Genoa Economic and Financial Conference (1922)

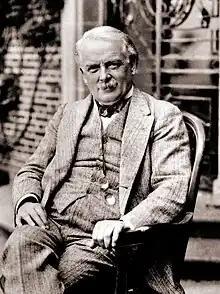
British Prime Minister David Lloyd George (1863-1945) designed the 1922 conference in Genoa, Italy.

The idea for a general economic and financial conference of European nations had roots in a January 1922 session of the Supreme War Council, held in Cannes. With Europe facing an economic catastrophe brought about by the half-decade First World War, marked by millions of deaths, shattered infrastructure and vast sums of squandered economic resources, British Prime Minister David Lloyd George sought an authoritative international gathering to set Europe's political and financial house in order and to establish his leadership firmly at home.